Mike Ashley (businessman)

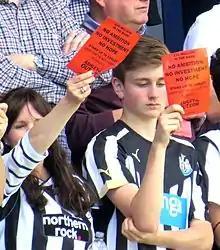
Newcastle fans show "Mike Ashley Out" cards away to QPR in May 2015.

In January 2009, interim manager Joe Kinnear was offered a full-time position at the club, but suffered heart trouble in February and took leave from the club. On 1 April, Ashley appointed Alan Shearer to assume Kinnear's duties; Shearer, however, was unable to achieve more than five points from the eight games played under his charge. On 24 May, Newcastle United was relegated to the Championship; the following day, Ashley apologised to fans for mistakes made throughout the season and praised the staff, including Shearer and Kinnear, for their efforts. Ashley began searching for a buyer again in August and September 2009. Local businessman Barry Moat reportedly opened negotiations with the club but these fell through. On 2 October, a Premier League arbitration panel found the club guilty of "constructive dismissal" and Ashley was made to pay Keegan £2,000,000 compensation plus interest for his mistreatment during the time at the club. The club was off the market again by 27 October and Ashley put an additional £20m into the club. This move was criticised by fans, as he had stated the week prior that he regretted the purchase of the club and felt he never had the required stance and knowledge to own a football club. In this statement, the club also announced they would be attempting to sell the club's naming rights to the stadium in an effort to pay off debts. This move outraged fans, who argued that the club would lose heritage if the name was changed. A few days later, on 4 November, it was announced that Ashley's Sports Direct would sponsor the stadium, rebranding it the "sportsdirect.com @ St James' Park Stadium" until the end of the season.